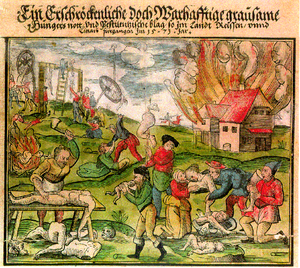
La guerre de Livonie est un conflit militaire qui a opposé de 1558 à 1583 la Russie à une alliance formée du Danemark, de la Suède, du grand-duché de Lituanie et du royaume de Pologne. L'objectif était la prise de contrôle de la Confédération livonienne correspondant aux actuelles Estonie et Lettonie.